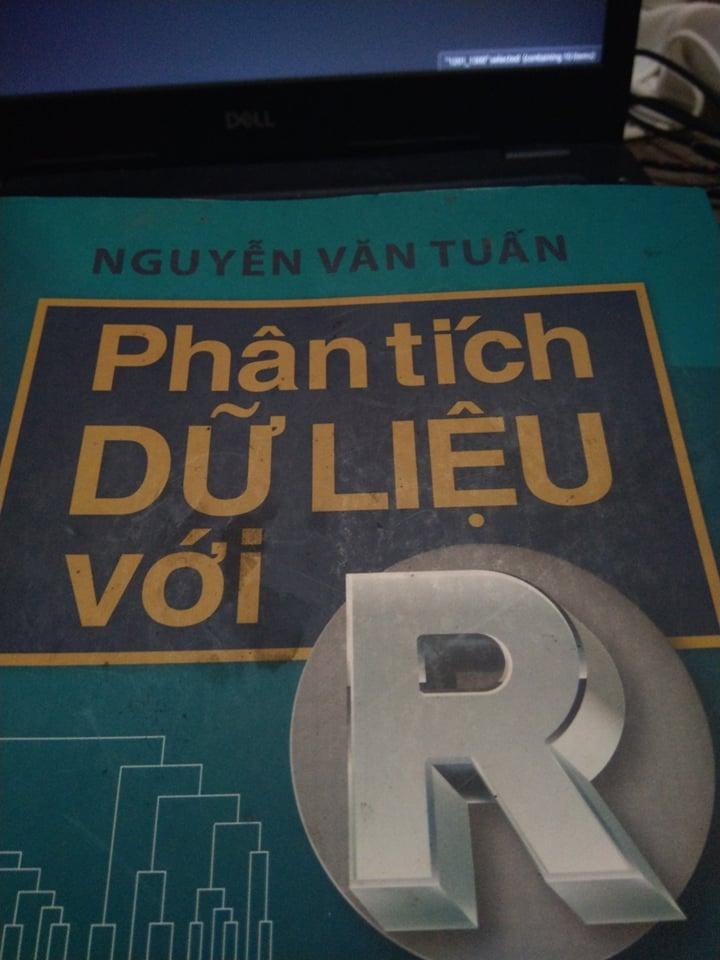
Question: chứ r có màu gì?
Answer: chữ r có màu xám